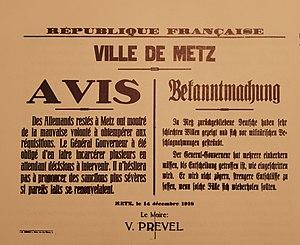
Metz [mɛs] est une commune française située dans le département de la Moselle, en Lorraine. Préfecture de département, elle fait partie, depuis le 1ᵉʳ janvier 2016, de la région administrative Grand Est, dont elle accueille les assemblées plénières. Metz et ses alentours, qui faisaient partie des Trois-Évêchés de 1552 à 1790, se trouvaient enclavés entre la Lorraine ducale et le duché de Bar jusqu'en 1766. Par ailleurs, la ville a été de 1974 à 2015 le chef-lieu de la région de Lorraine.